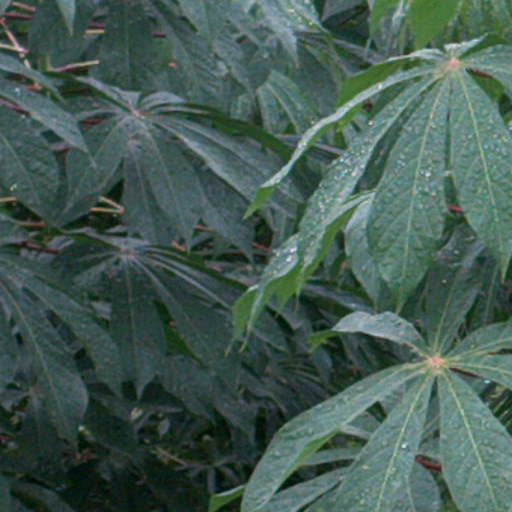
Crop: cassava